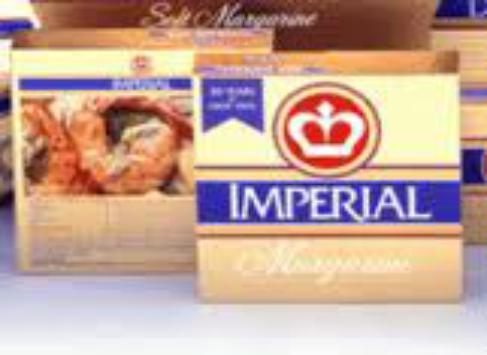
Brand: Imperial Margarine
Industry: Food